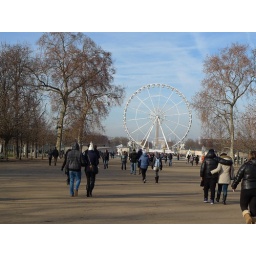
if you notice, mosst people here are walking in couples, so i thought that was reallly cute